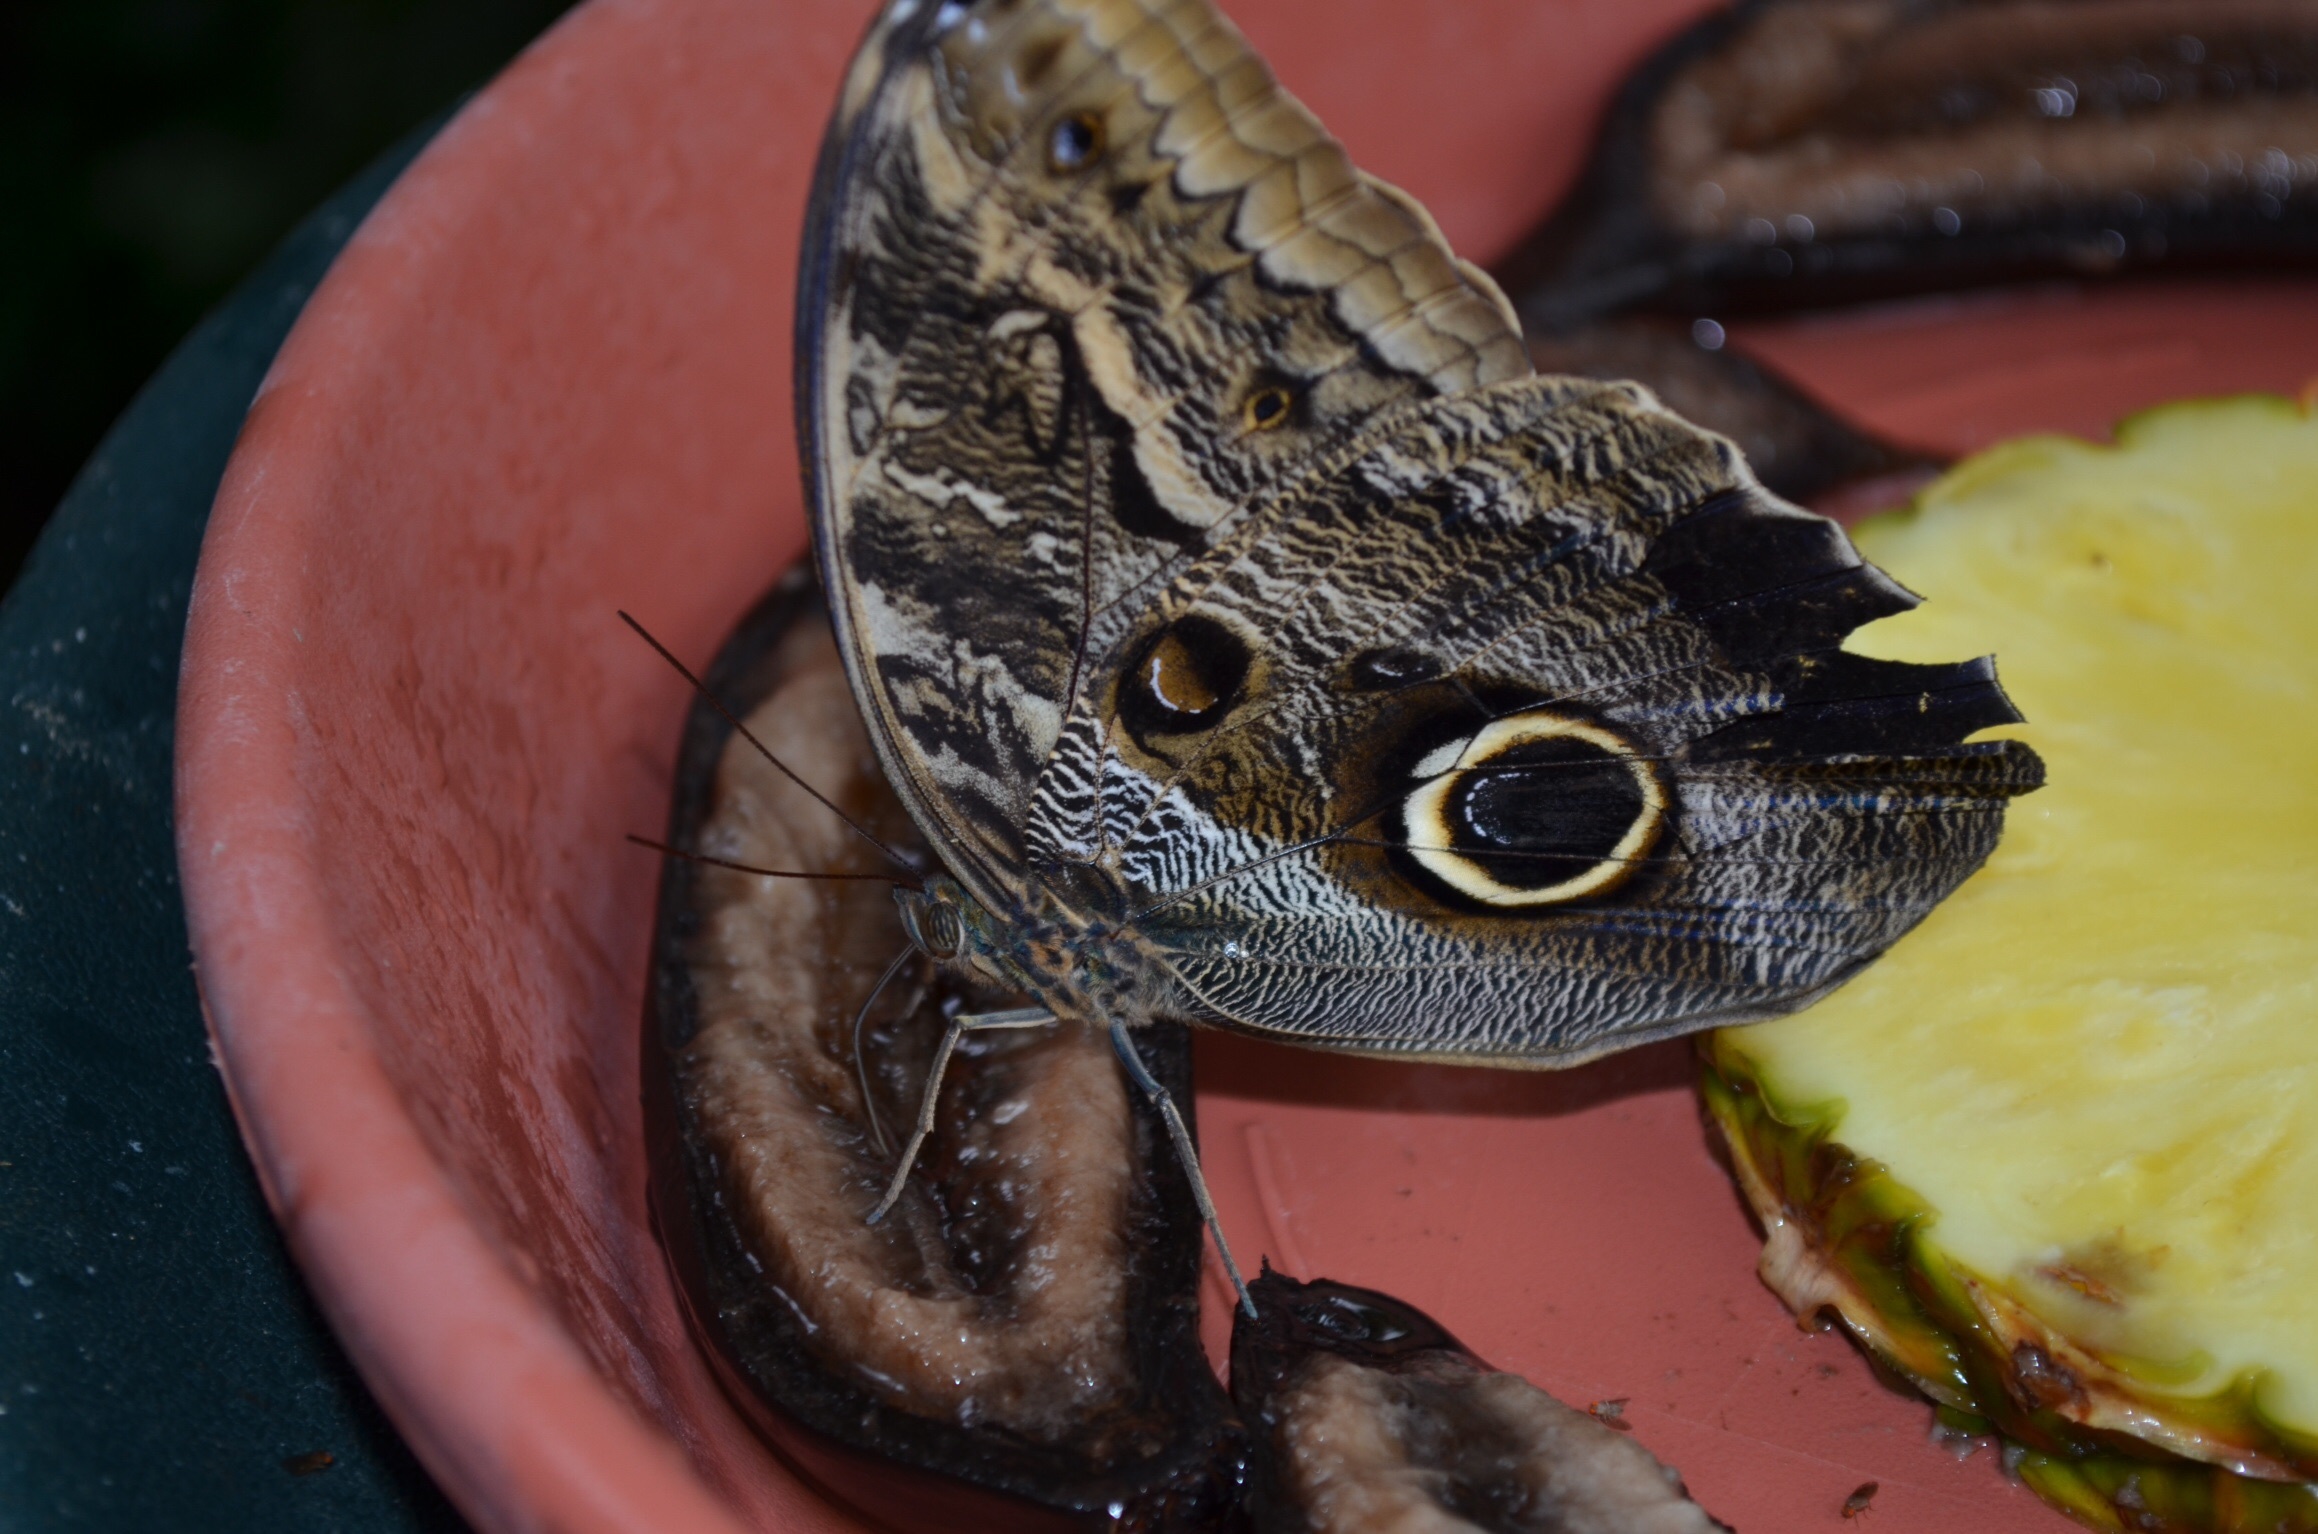
insect, reptile, fauna, invertebrate, close up, macro photography, moths and butterflies